35th Parachute Artillery Regiment

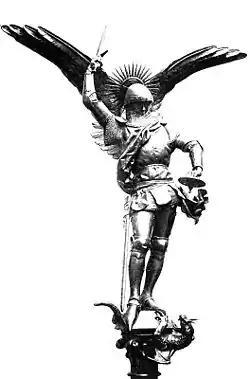
The Archangel Michael featured in Mont Saint-Michel and the Insignia of the 9th Parachute Chasseur Regiment.

Except for the Legionnaires of the 1 REG, 2 REG, 2 REP that conserve the Green Beret; the remainder of the French army metropolitan and marine paratroopers forming the 11th Parachute Brigade wear the Red Beret.